New Writings in SF 7

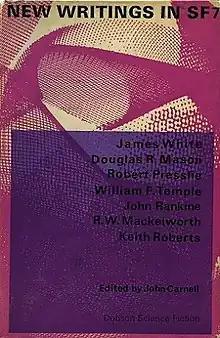
First edition

New Writings in SF 7 is an anthology of science fiction short stories edited by John Carnell, the seventh volume in a series of thirty, of which he edited the first twenty-one. It was first published in hardcover by Dennis Dobson in the United Kingdom in 1966, and an American paperback edition with different contents by Bantam Books in 1971. This was the first volume where the contents of the US edition differed from that of the original UK edition.